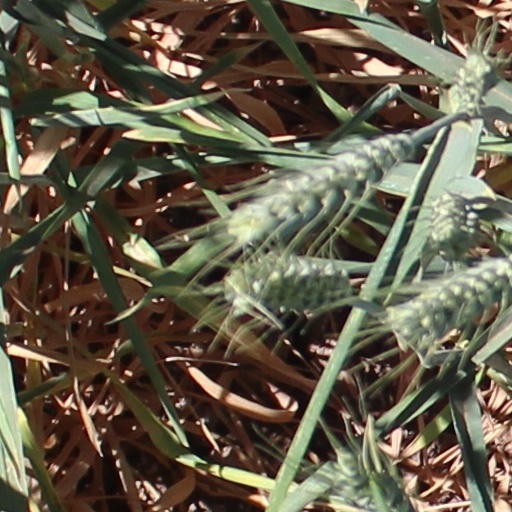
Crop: wheat